Ayelet Gundar-Goshen

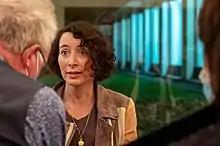
Ayelet Gundar-Goshen in 2021

Ayelet Gundar-Goshen (Hebrew: איילת גונדר-גושן; born 1982) is an Israeli clinical psychologist and author.